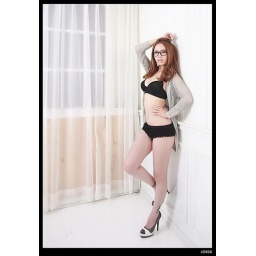
Nicole got pretty face and good figure,when she dressed black Underwear in studio, it was so charming and attractive